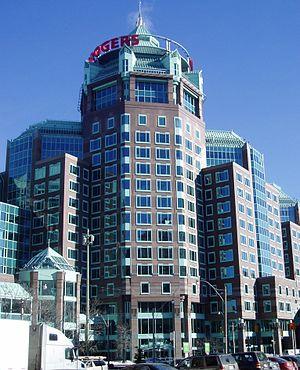
Le Rogers Building, le siège social du Rogers Communications
Rogers Communications Inc. est l'un des plus grands groupes de télécommunications au Canada, particulièrement dans les domaines de la téléphonie mobile et de l'accès à Internet, de la télévision par câble ainsi que des médias de masse. Edward S. Rogers est l'actionnaire majoritaire de l'entreprise. Son principal concurrent est Bell Canada.